SFCA Lignel 10

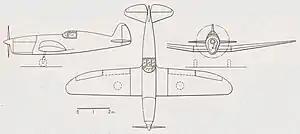
3-views of the Lignel 10

The SFCA Lignel 10 was a French single seat aircraft designed to bridge a training gap between basic trainers and front-line fighters. The military requirement was soon dropped and only one was built.